RICTOR

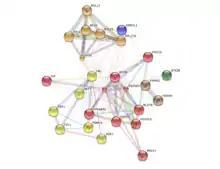
Strings represent evidence for the interaction of RICTOR with other proteins (other bubbles)

Diseases associated with mutation in the RICTOR gene include foramen magnum meningioma and syringomyelia. Akt/PMB activation is also involved in glucose metabolism and activation of Akt by RICTOR has been shown to mediate glucose and lipid metabolism. Therefore, the influence of RICTOR and mTORC2 on Akt signaling has been associated with insulin resistance and type 2 diabetes.